Paul Miller Racing

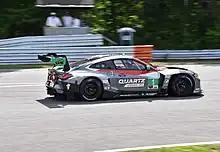
Paul Miller Racing's BMW M4 GT3 in 2022

Paul Miller Racing switched to the BMW M4 GT3 for the 2022 WeatherTech SportsCar Championship season and was able to secure a win in their second race with the car.